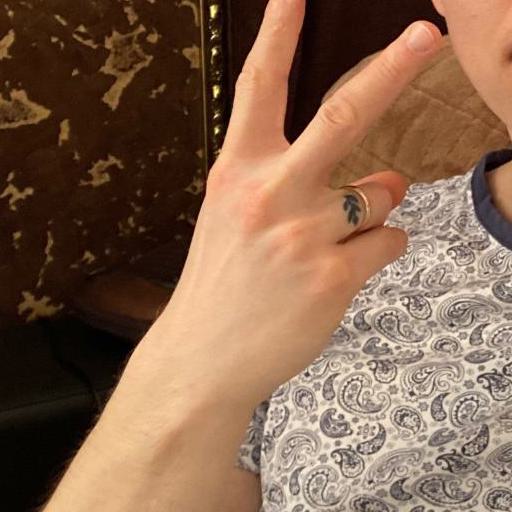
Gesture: peace_inverted